Starobilsk agreement

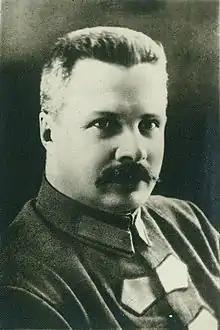
Mikhail Frunze, commander-in-chief of the Southern Front.

On 9 October, Vladimir Lenin spoke in favour of the alliance, believing that the Makhnovists would not want to repeat their conflict with the Bolsheviks after experiencing Wrangel's occupation. On 10 October, Trotsky published an article in which he questioned the alliance, calling on the Makhnovists to oust any kulaks and bandits from its ranks, and to recognise the Soviet government. On 13 October, Makhno reaffirmed in an editorial that the insurgent movement did not recognise the authority of the Ukrainian SSR and refused political collaboration with the Bolsheviks, considering the pact to be a wholly military endeavor.